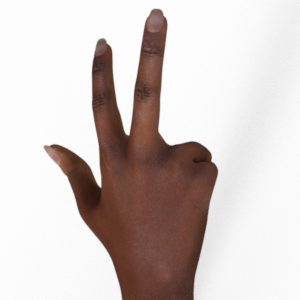
Label: scissors